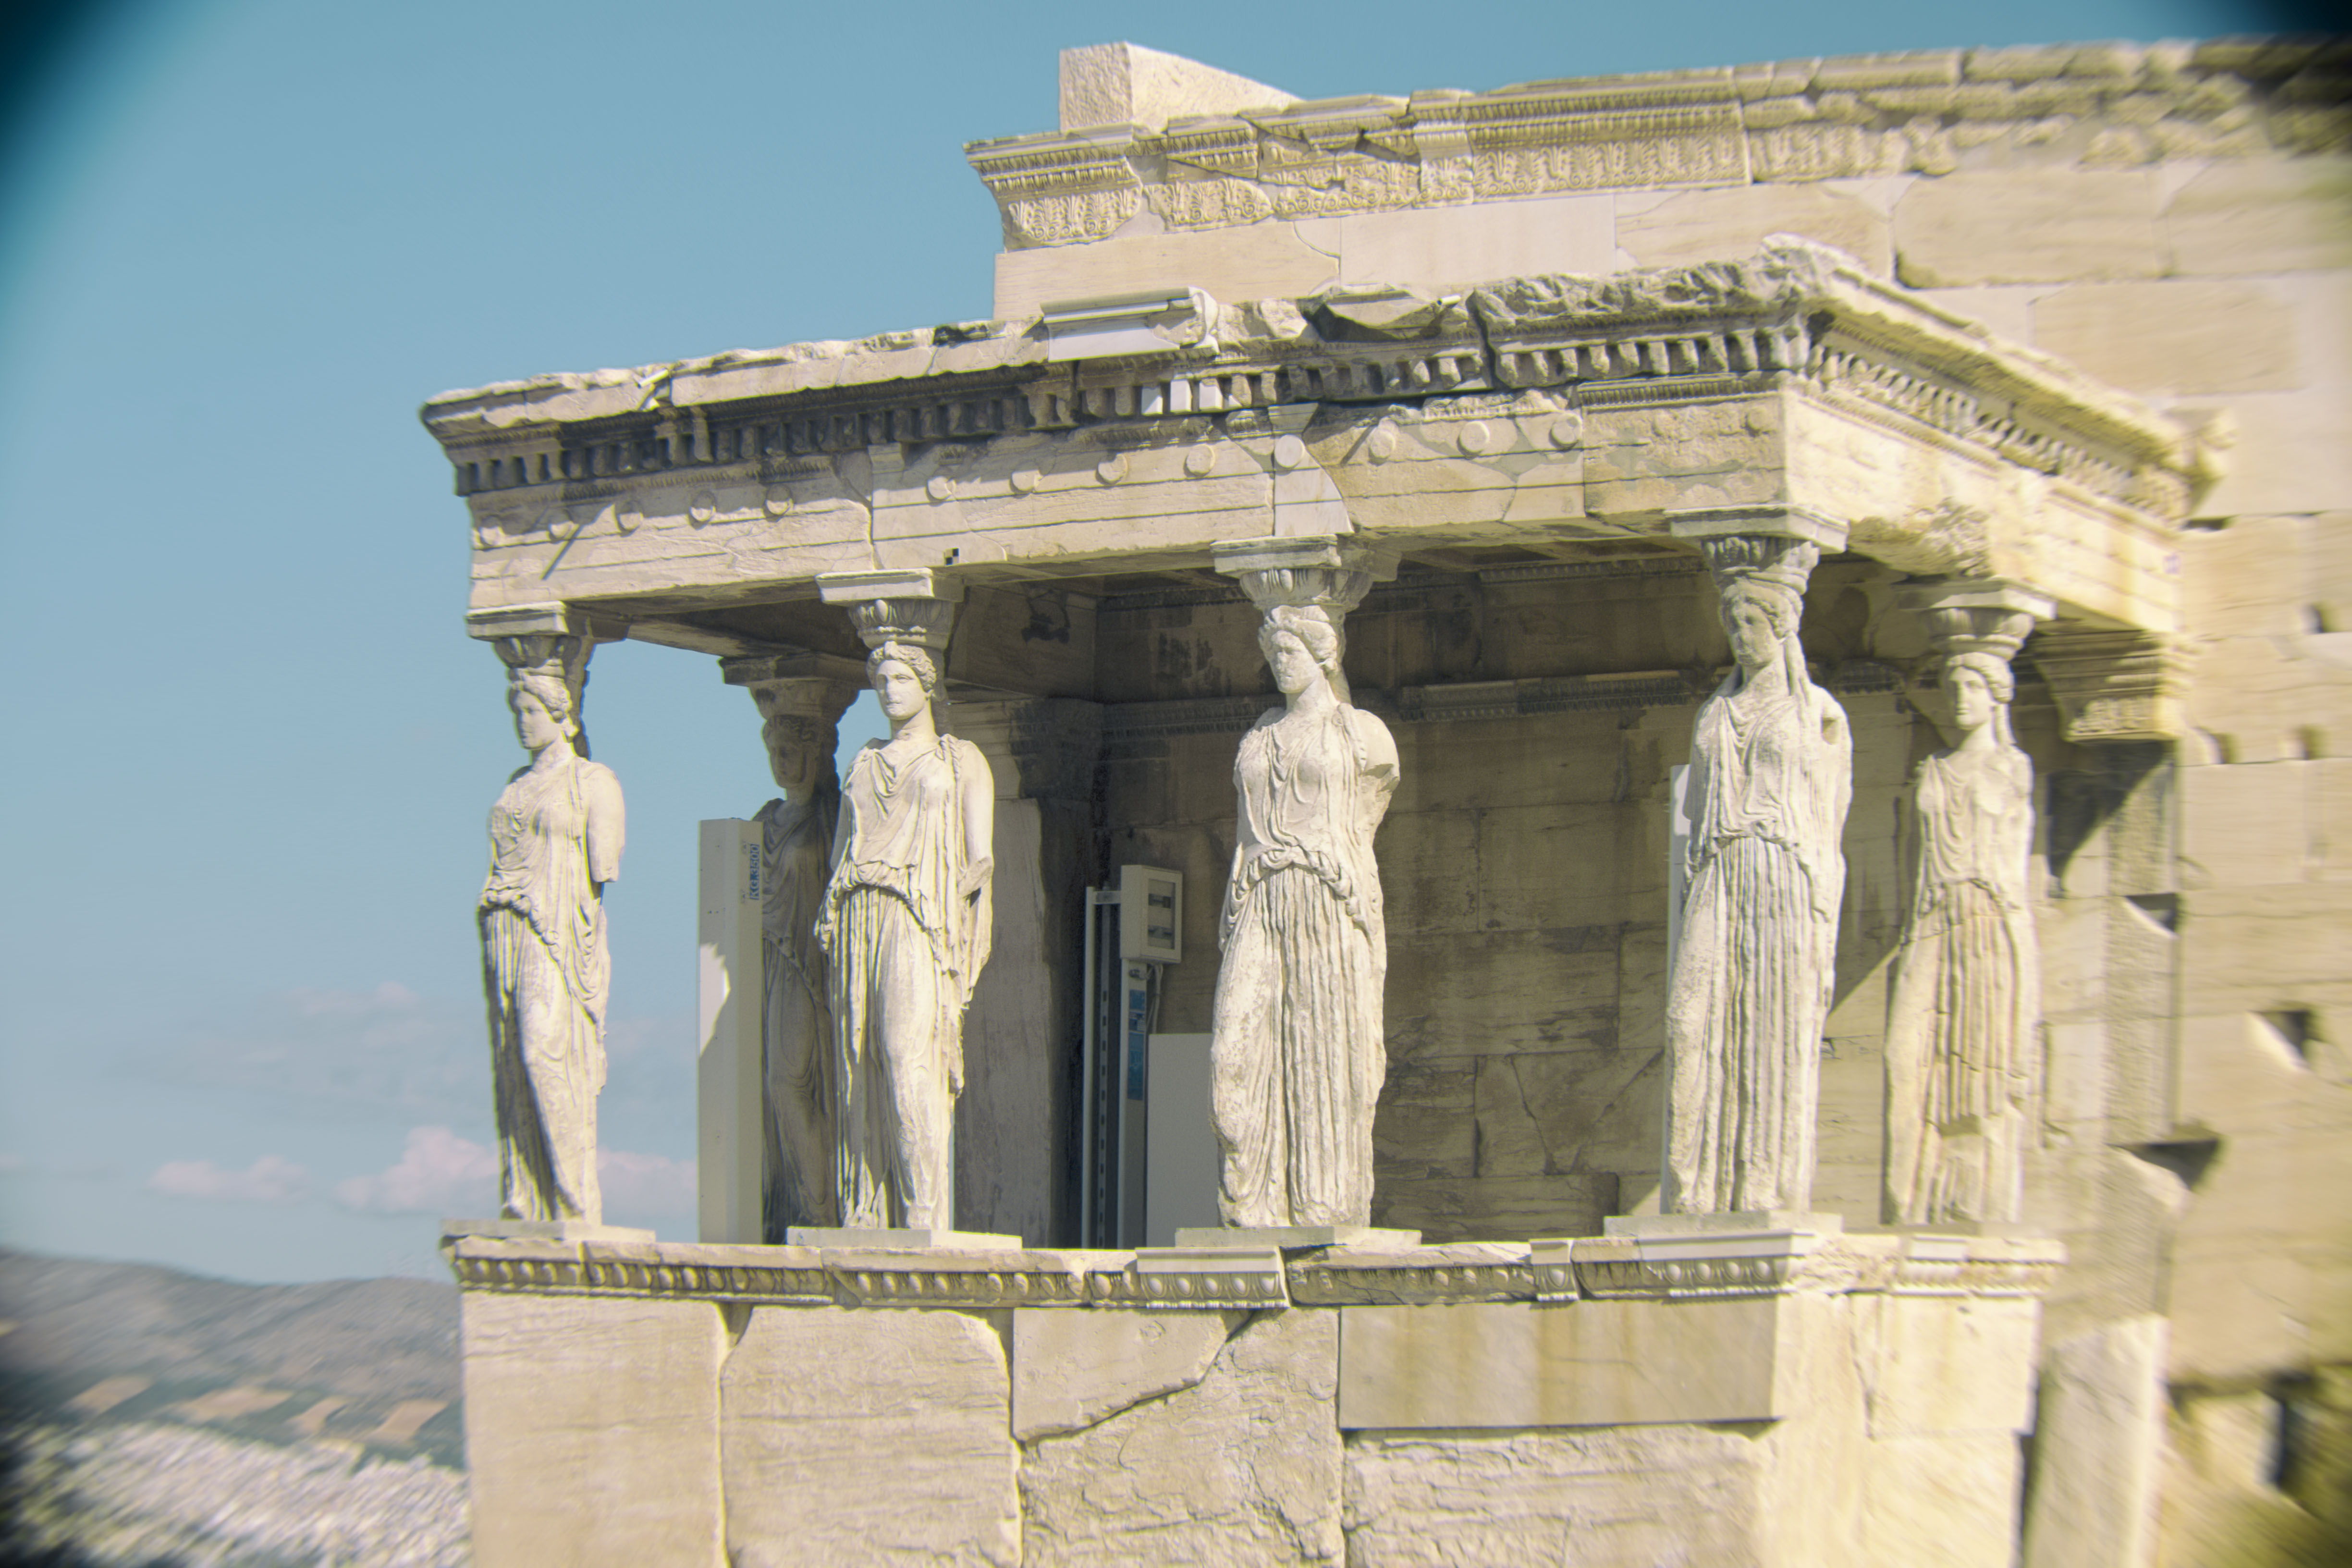
architecture, structure, palace, monument, travel, fujifilm, arch, column, landmark, temple, greece, fuji, fujix, fujixe1, athens, roman temple, historic site, ancient history, ancient roman architecture, ancient greek temple